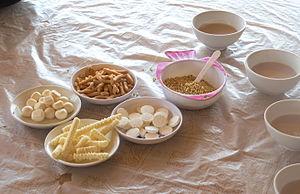
Süütei tsai (ᠰᠦᠨ ᠲᠡᠢ ᠴᠠᠢ/сүүтэй цай, thé au lait et millet frit mongol), et bonbon de yahourt/fromage séchés (aaruul, écriture mongole
Le süütei tsai, pouvant également être retranscrit par suuteï tsaï ou d'autre formes proches, est le thé au lait salé, parfois un peu de beurre, typique des traditions mongoles ou proches, kazakhs, kyrgyzs, etc.
La cuisine mongole est une cuisine assez simple, principalement limitée par l'aridité des régions du Plateau mongol, que ce soit la steppe, qui couvre la majorité de ces régions, le désert de Gobi, les khangai. La majorité de la nourriture provient des animaux, que ce soit pour leur viande, leur gras ou les laitages qu'ils produisent. Le millet est la principale céréale de Mongolie, mais l'orge et le blé sont également utilisés. Les fruits et légumes sont quasiment absents de la cuisine.
Le kashk ; kishk ; qurt ; qurut ; chortan